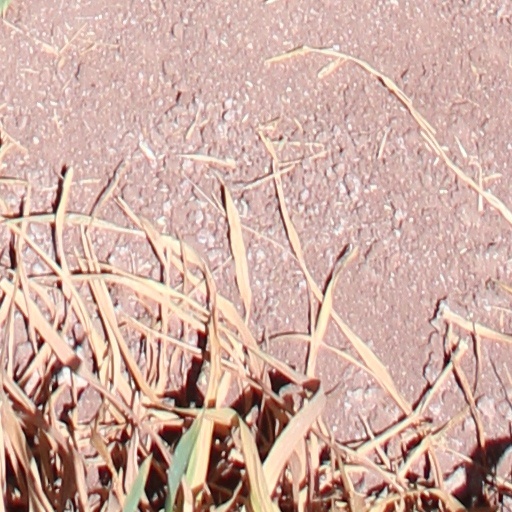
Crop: wheat